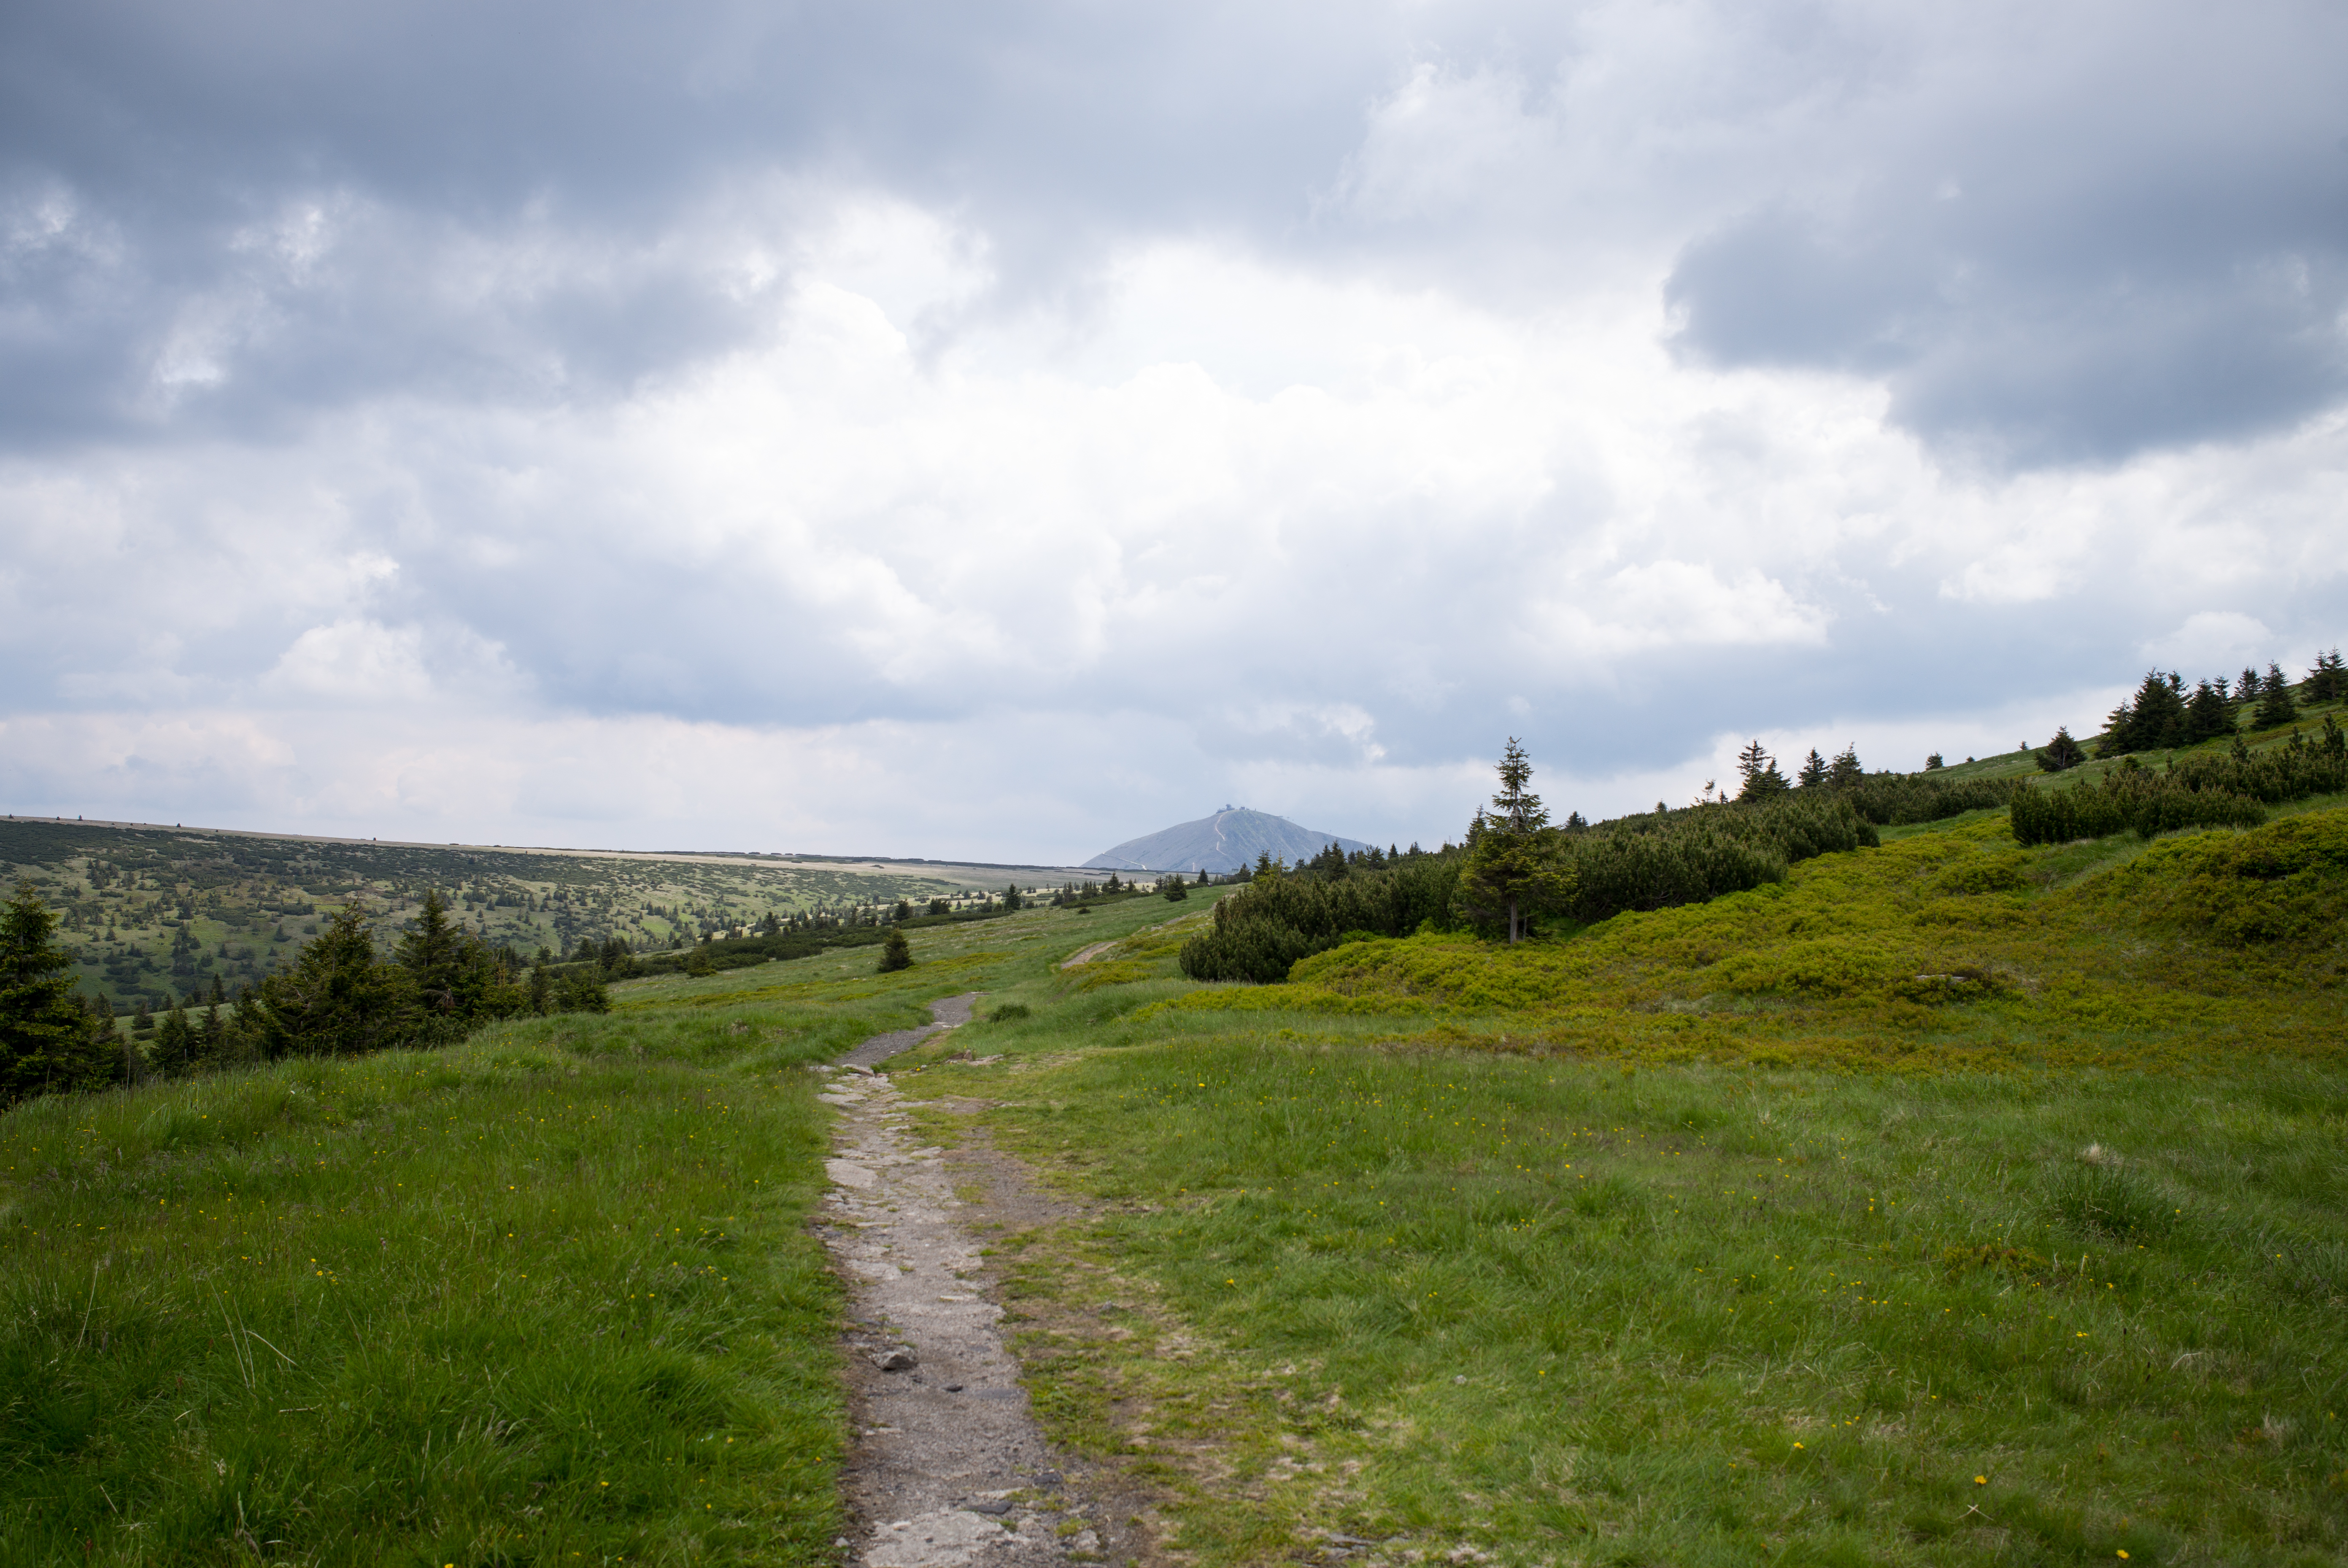
landscape, coast, tree, nature, forest, path, grass, outdoor, horizon, mountain, cloud, sky, hiking, trail, field, meadow, prairie, hill, mountain range, summer, travel, range, environment, europe, reservoir, highland, ridge, waterway, trees, hills, m, mountains, grassland, plateau, 28, habitat, leica, loch, 240, czech, bohemia, cesko, summicron, svaty, krkonose, mlyn, spindleruv, evergreens, snezka, petr, priroda, vylet, active, leto, hory, riesengebirge, rural area, mountainous landforms